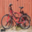
Label: bicycle